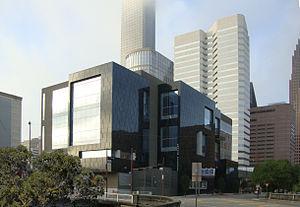
Le Houston Ballet est une des plus grandes compagnies de ballet américaines, basée à Houston au Texas.